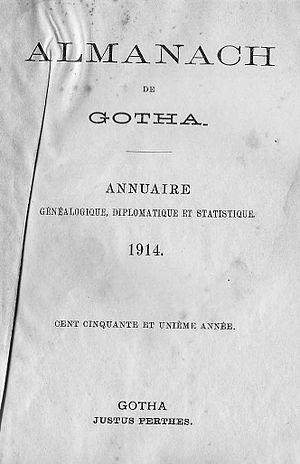
L'Almanach de Gotha est un annuaire des maisons royales et des familles souveraines ou l'ayant été et de la haute noblesse de l'Europe ainsi que des chefs d'État.
Un annuaire est une liste, un répertoire mis à jour régulièrement qui regroupe des informations sur les membres d’une association, d'une entreprise, d'un établissement d'enseignement, d'un organisme professionnel, d'une filière spécifique ou sur les abonnés à un service.